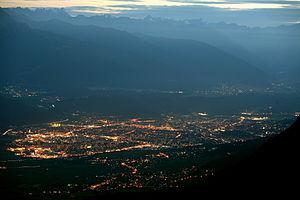
Vue de nuit de la ville d'Innsbruck.